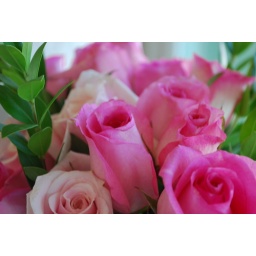
Detail of one of the arrangements -- all of which were in white tea pots and pitchers